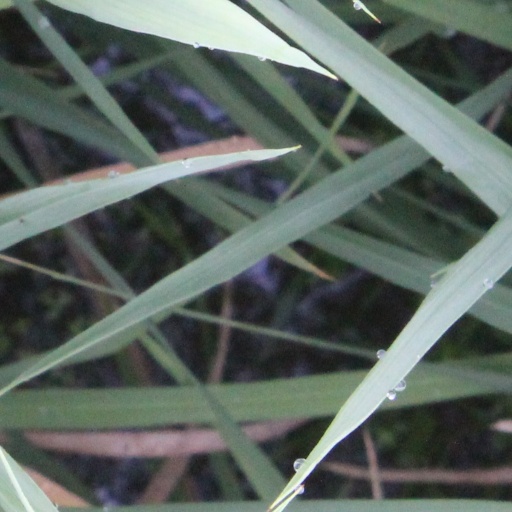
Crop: rice